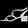
Label: Sandal